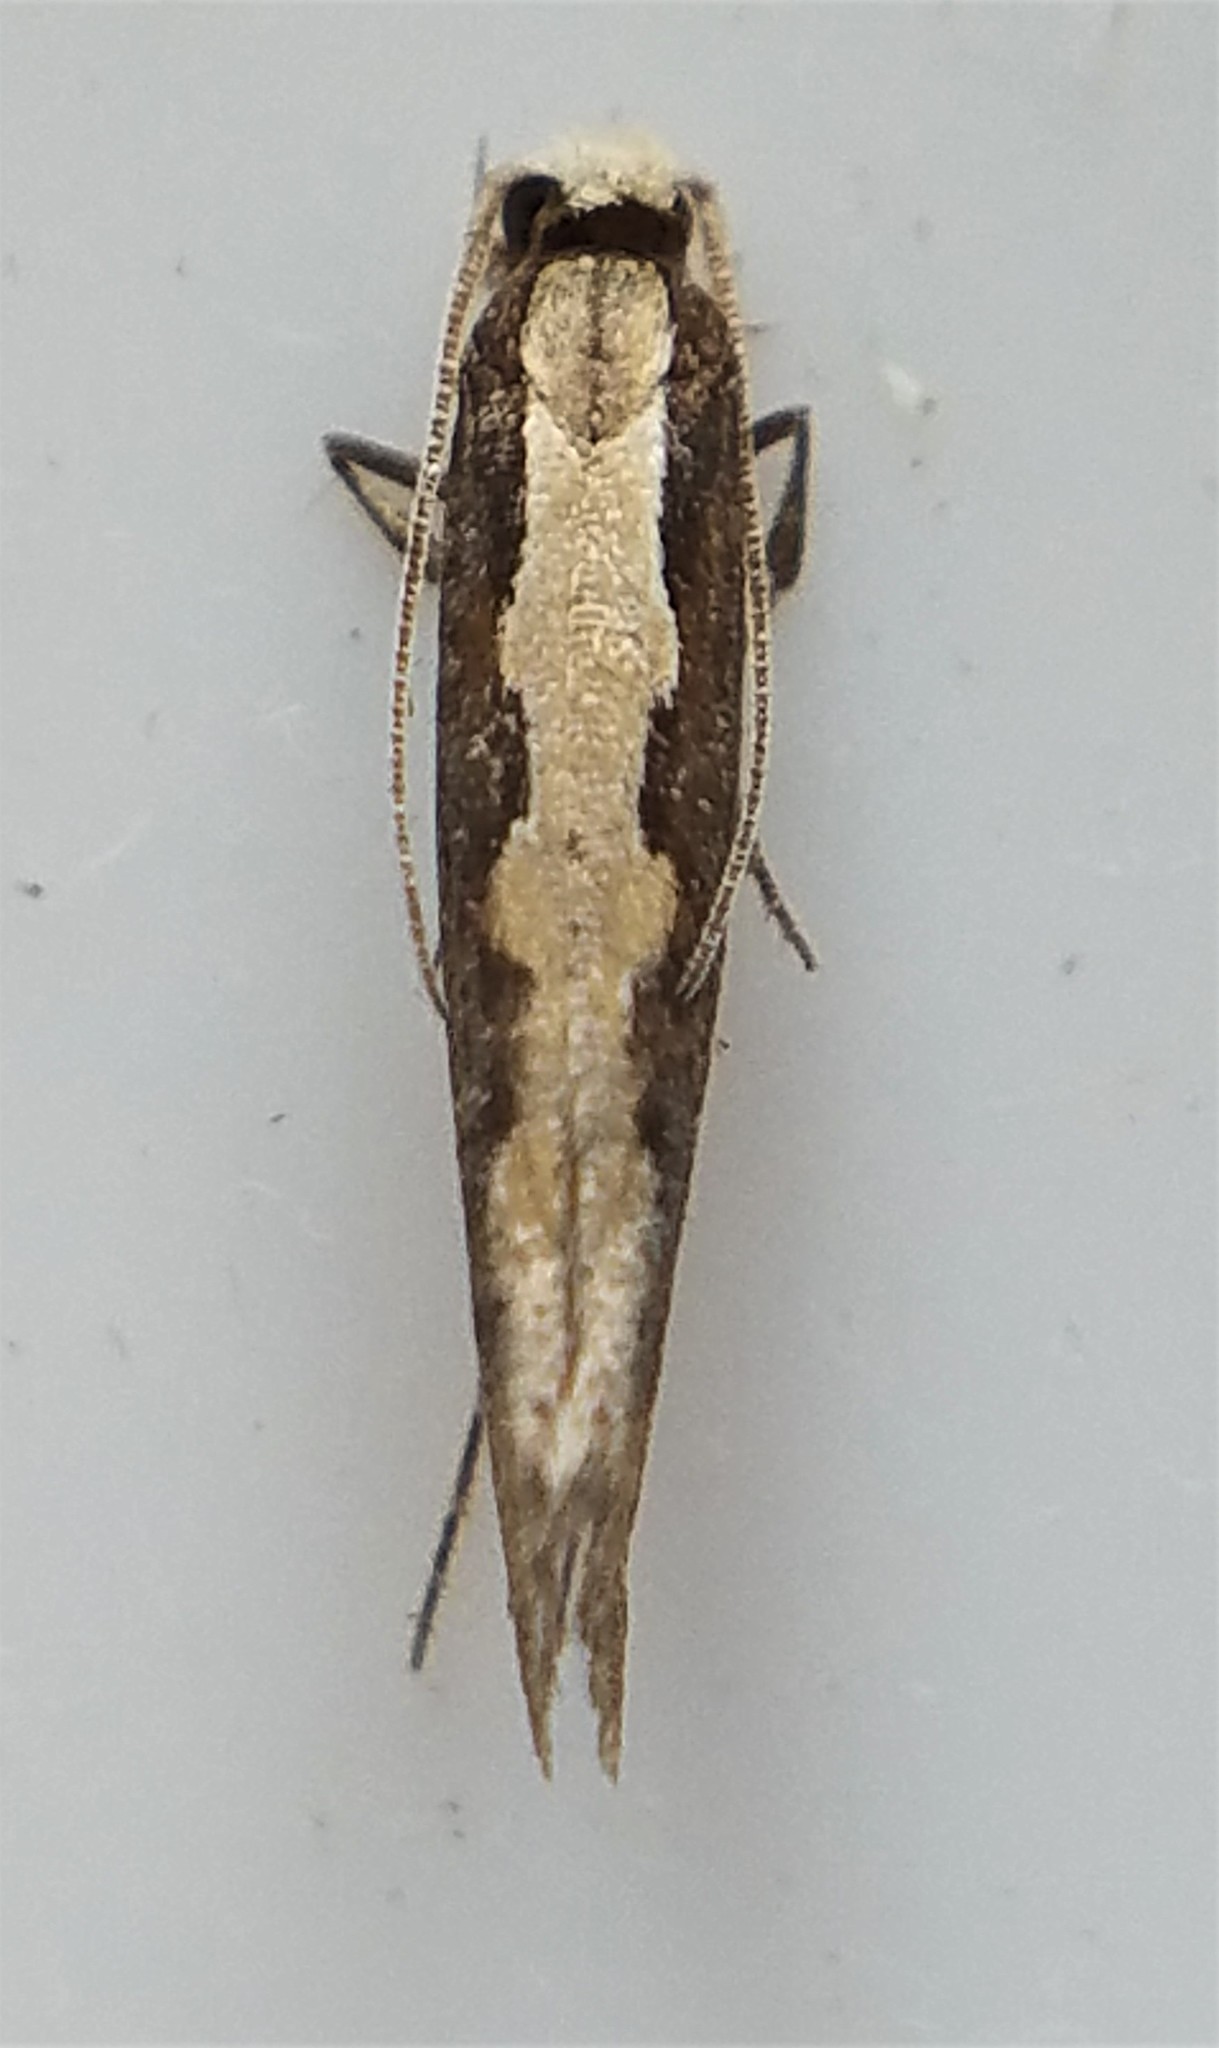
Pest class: diamondback_moth